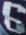
Number: 6